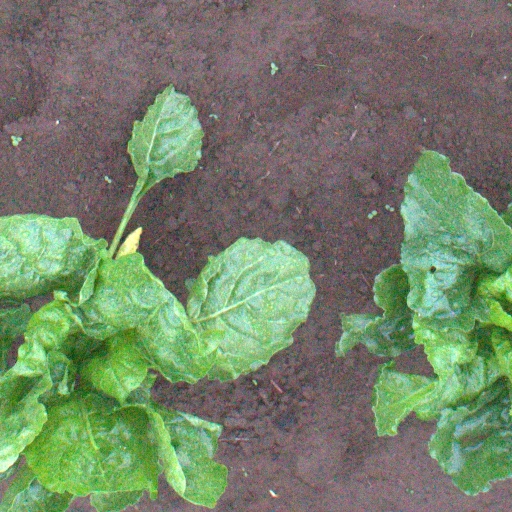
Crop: sugar beet